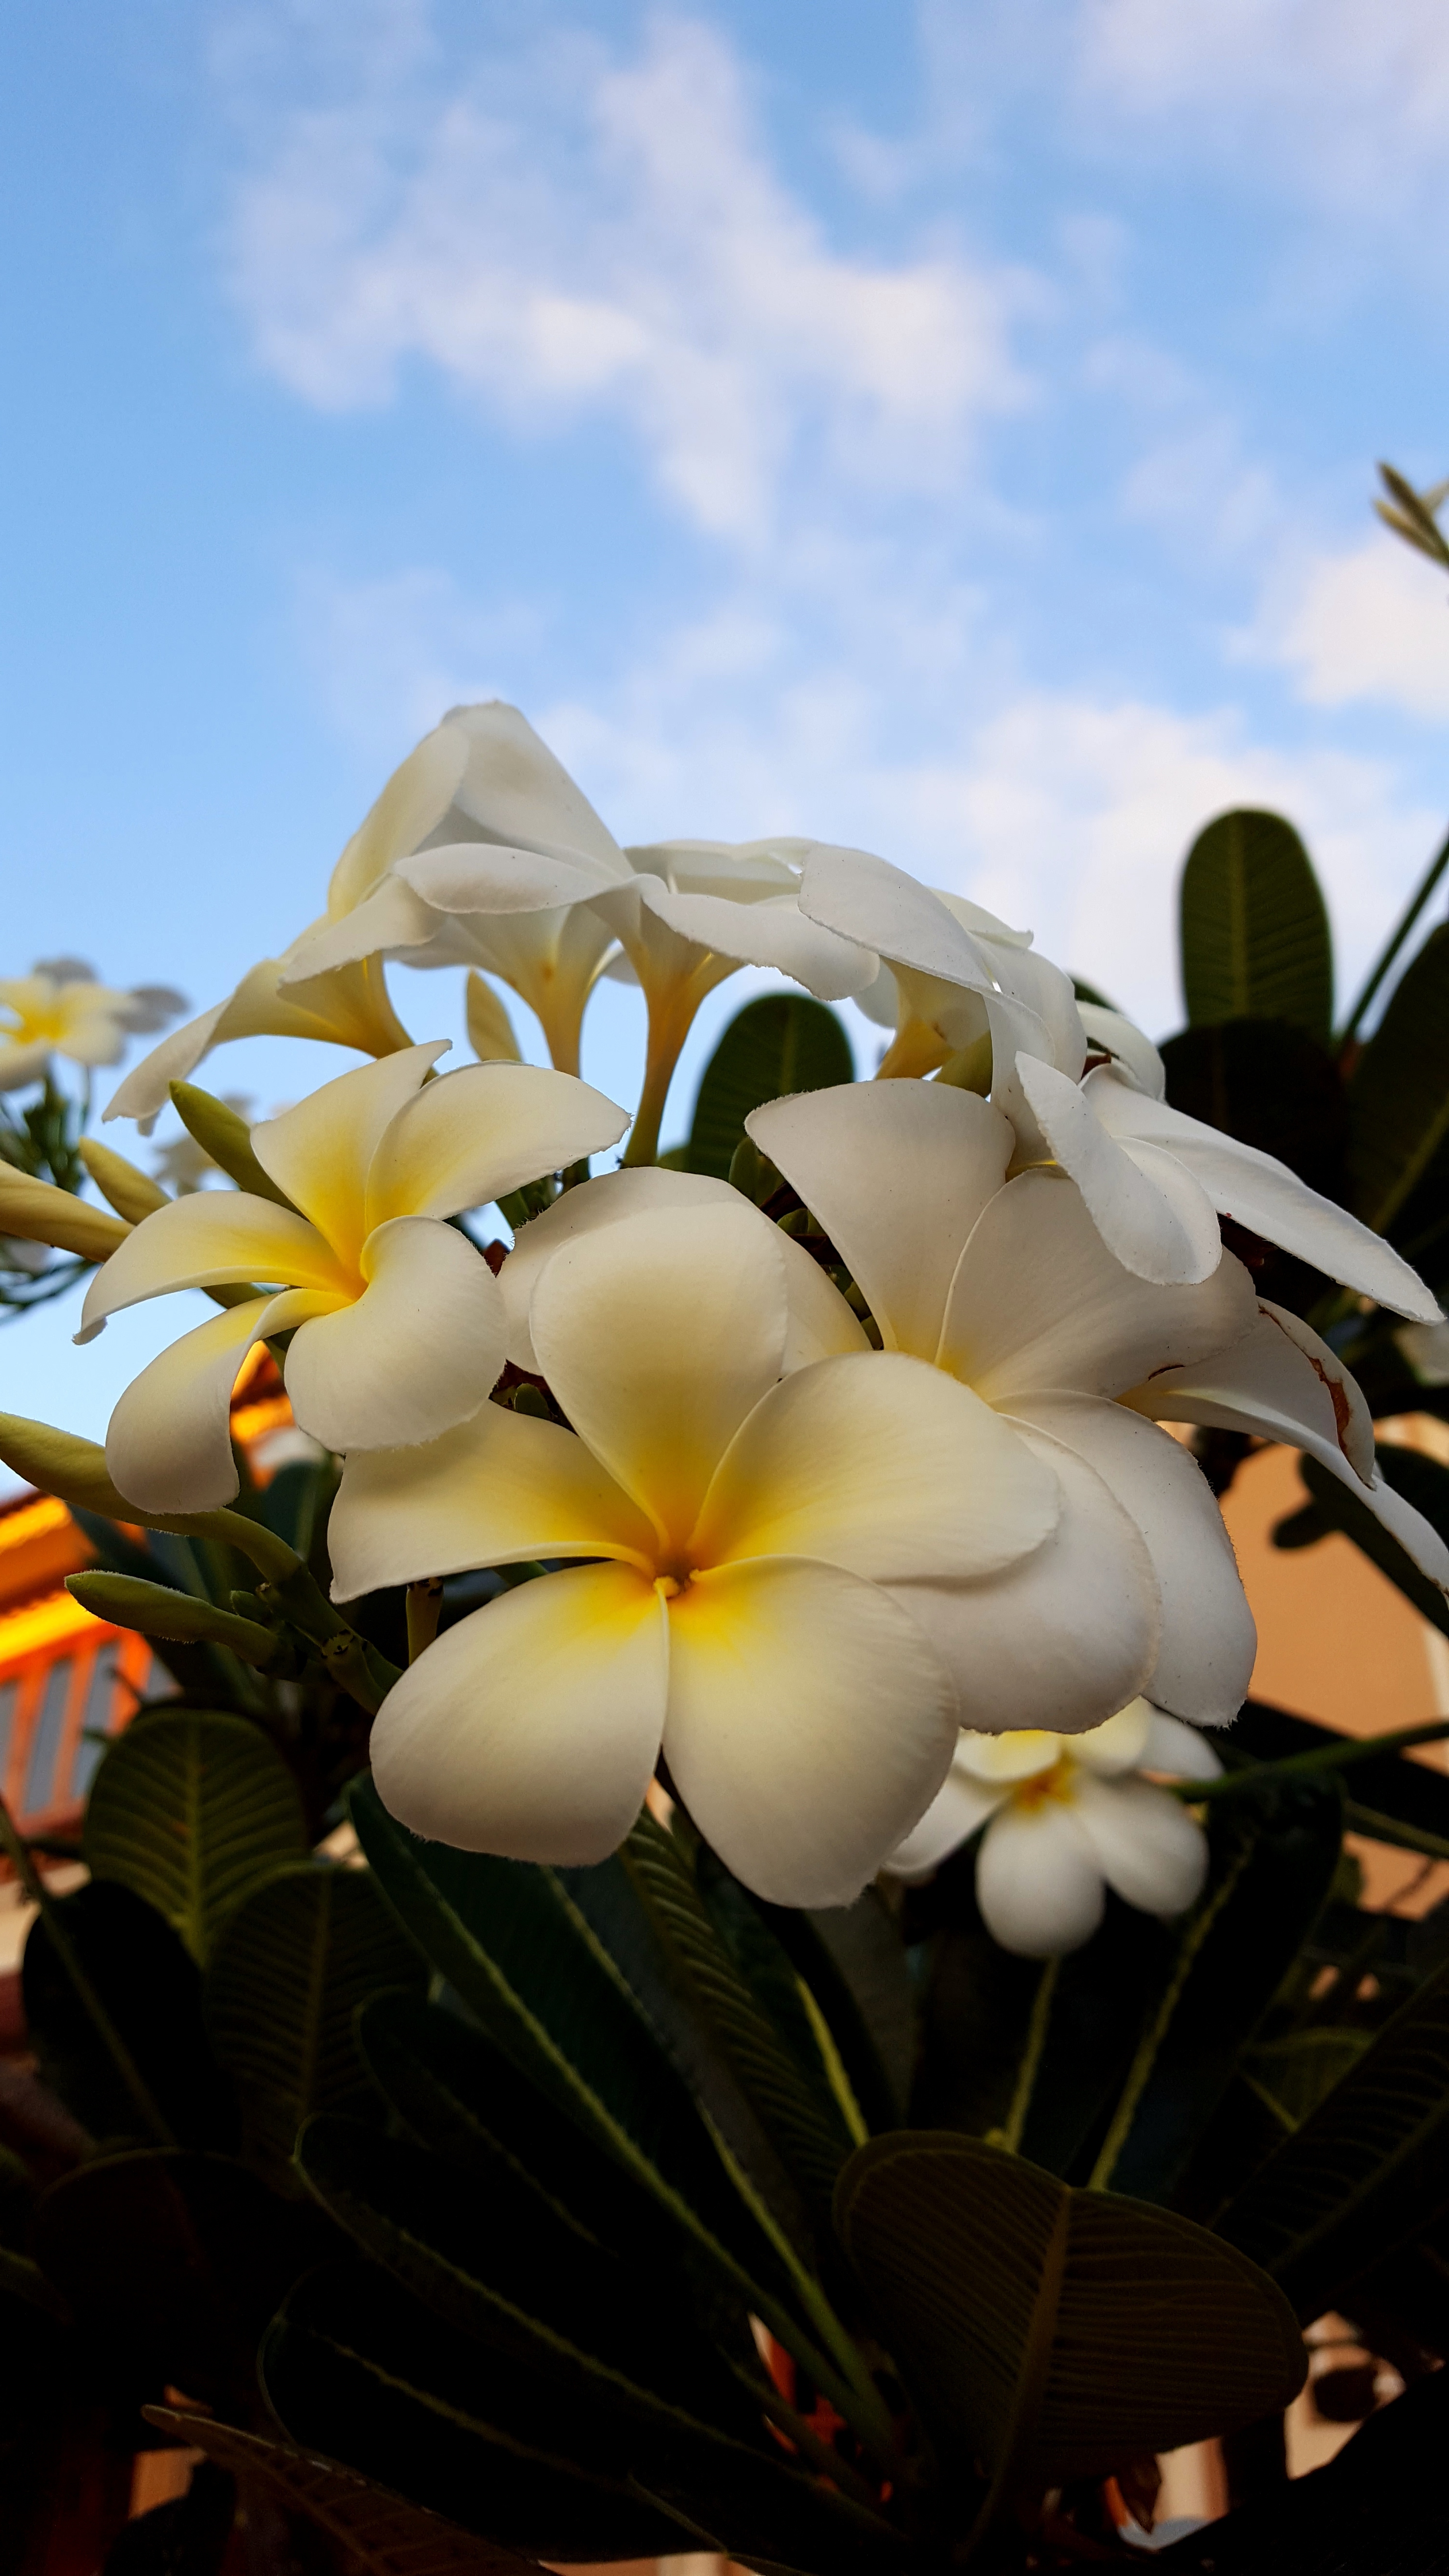
flower, spa, aroma, frangipani, white, petal, plant, yellow, sky, botany, flowering plant, wildflower, iris